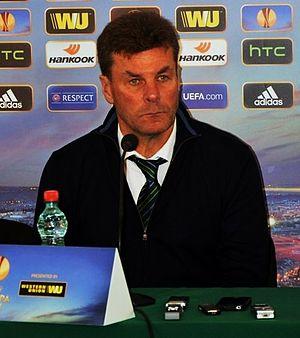
Dieter Hecking est un footballeur allemand, né le 12 septembre 1964 à Castrop-Rauxel.
La saison 2018-2019 est la 11ᵉ saison du Borussia Mönchengladbach consécutive en Bundesliga.